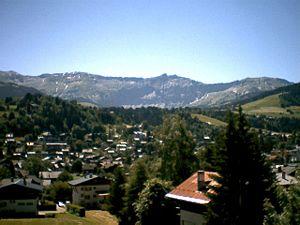
L'affaire Empain a défrayé la chronique au début de l'année 1978, à la suite de l'enlèvement à Paris d'un homme d'affaires belge, le baron Édouard-Jean Empain, à l'époque riche héritier et président-directeur général du groupe Empain-Schneider. Grâce au travail des enquêteurs, l'homme sera libéré après 63 jours de captivité.